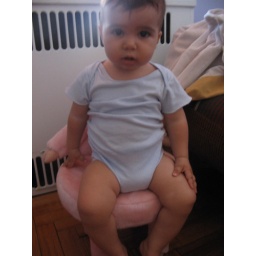
int'lly known cutie, asha, caught sitting in pink pig chair